A Taste of Colorado

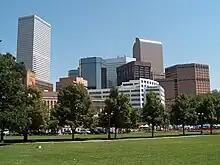
A Taste of Colorado Festival, is hosted at Civic Center Park Downtown Denver

A Taste of Colorado is a free, three-day outdoor festival held annually in Downtown Denver's Civic Center Park on Labor Day weekend, as the Festival of Mountain and Plain, a celebration of pioneer days, was around the turn of the 20th century. It is produced by and benefits Downtown Denver Events, Inc., a non-profit organization of the Downtown Denver Partnership that produces community and cultural events.